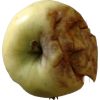
Label: Apple hit 1